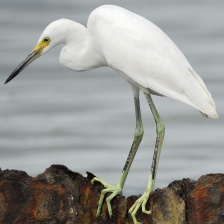
Species: SNOWY EGRET
Scientific name: EGRETTA THULA